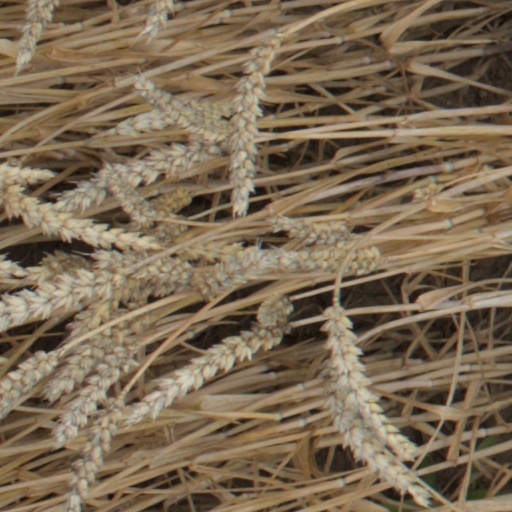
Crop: wheat